Question: Please indicate a possible affordance area of the jump_skateboard that can be used for jumping on
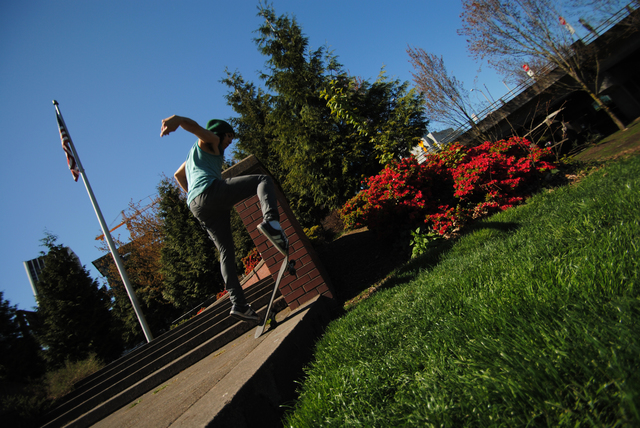
Answer: [247.146, 248.974, 298.377, 344.051]